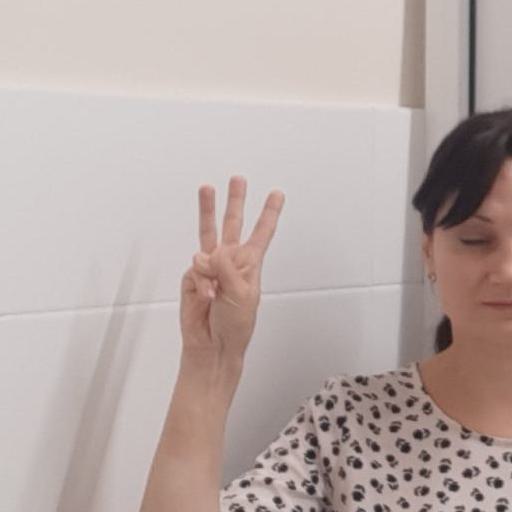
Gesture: three